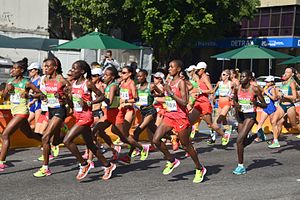
Atletik under sommer-OL 2016 - maraton (damer) / Resultater
Fra løbet i 2016
Maraton for damer under Sommer-OL 2016 fandt sted den 14. august 2016.